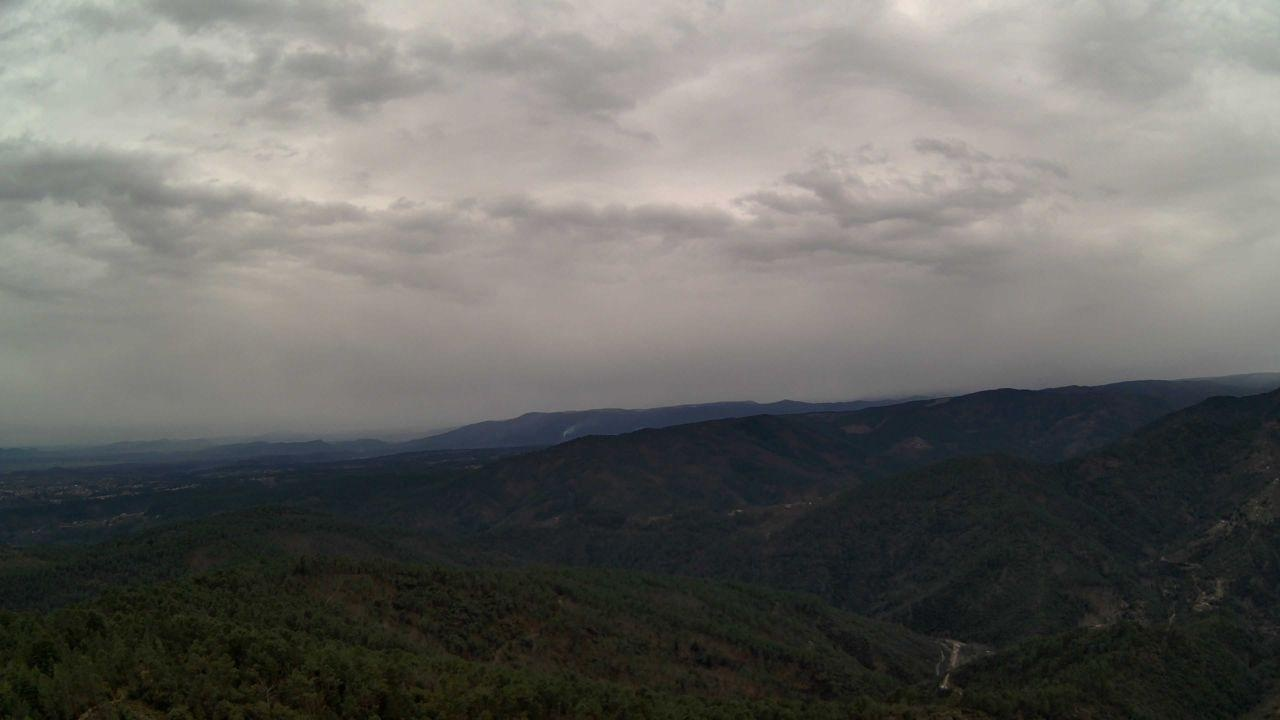
Fire: no
Smoke: yes